Affonso Segreto

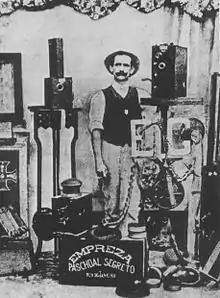

Segreto was born in Brazil, the son of an Italian immigrant family. His brother Paschoal was also involved in the film industry, opening Brazil's first cinema in Rio de Janeiro on 31 July 1897.